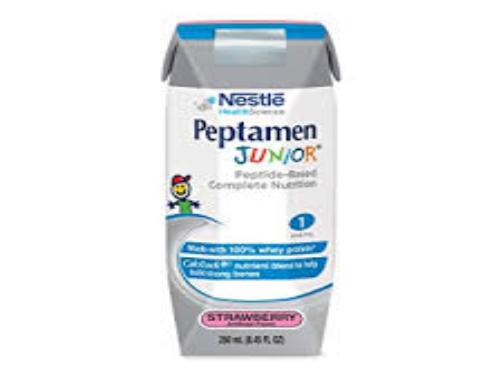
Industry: Food